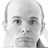
Emotion: sad